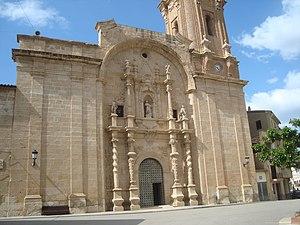
Mas de las Matas est une commune d’Espagne, dans la province de Teruel, communauté autonome d'Aragon comarque de Bajo Aragón.